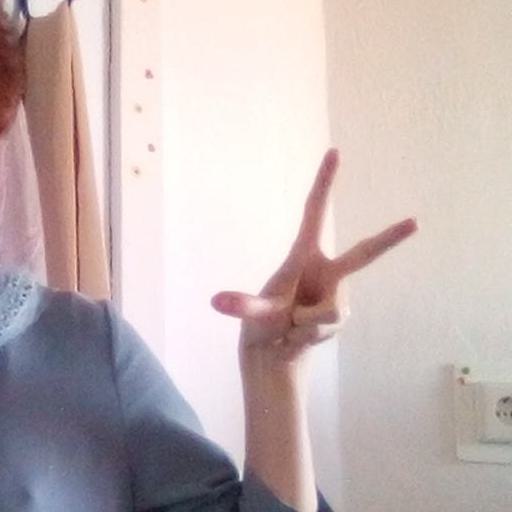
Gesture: three2